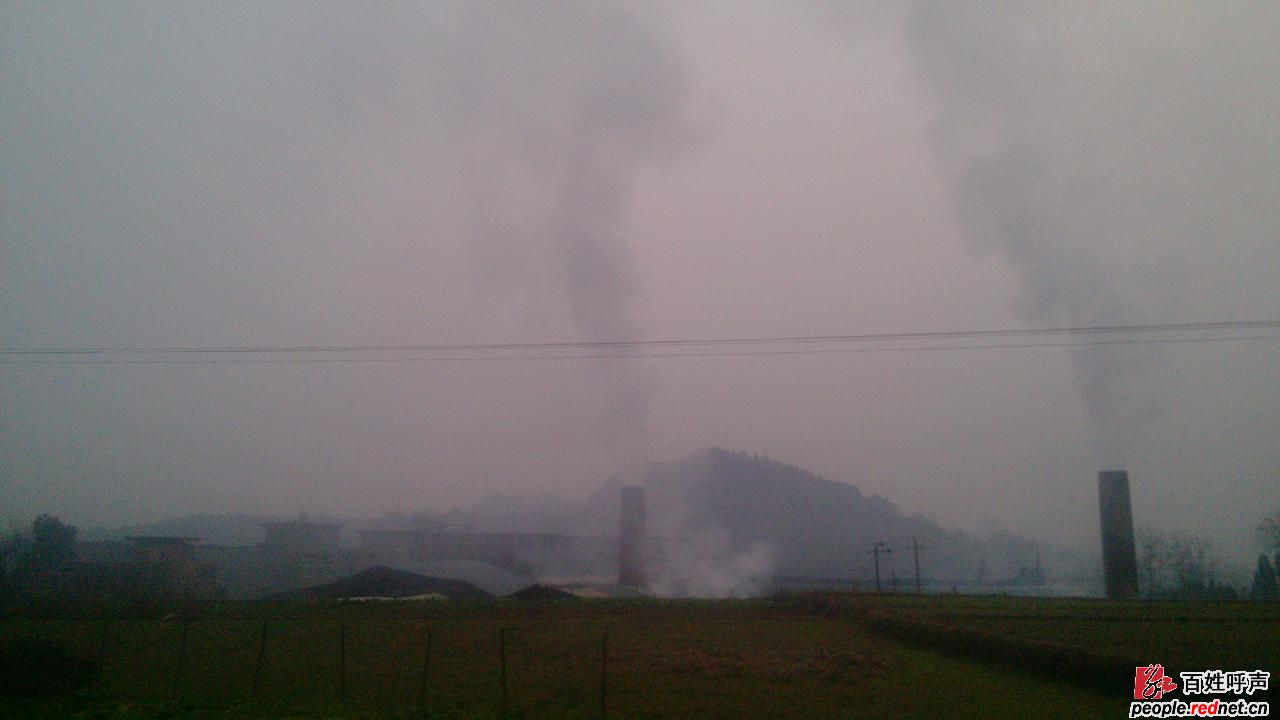
Weather: foggy or hazy